Index of Greenland-related articles

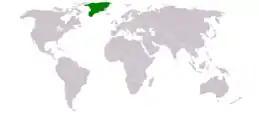
The location of the nation of "Kalaallit Nunaat" (Greenland)

The following is an alphabetical list of topics related to the nation of "Kalaallit Nunaat" (Greenland).